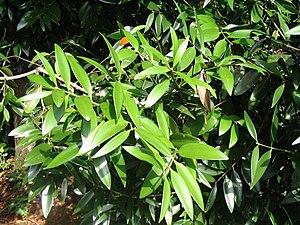
Agathis borneensis - Feuilles . Forest Research Institute of Malaysia - Kepong - Malaisie
Agathis borneensis est un arbre conifère de la famille des Araucariaceae originaire du Sud asiatique et d'Océanie : Indonésie, Malaisie.